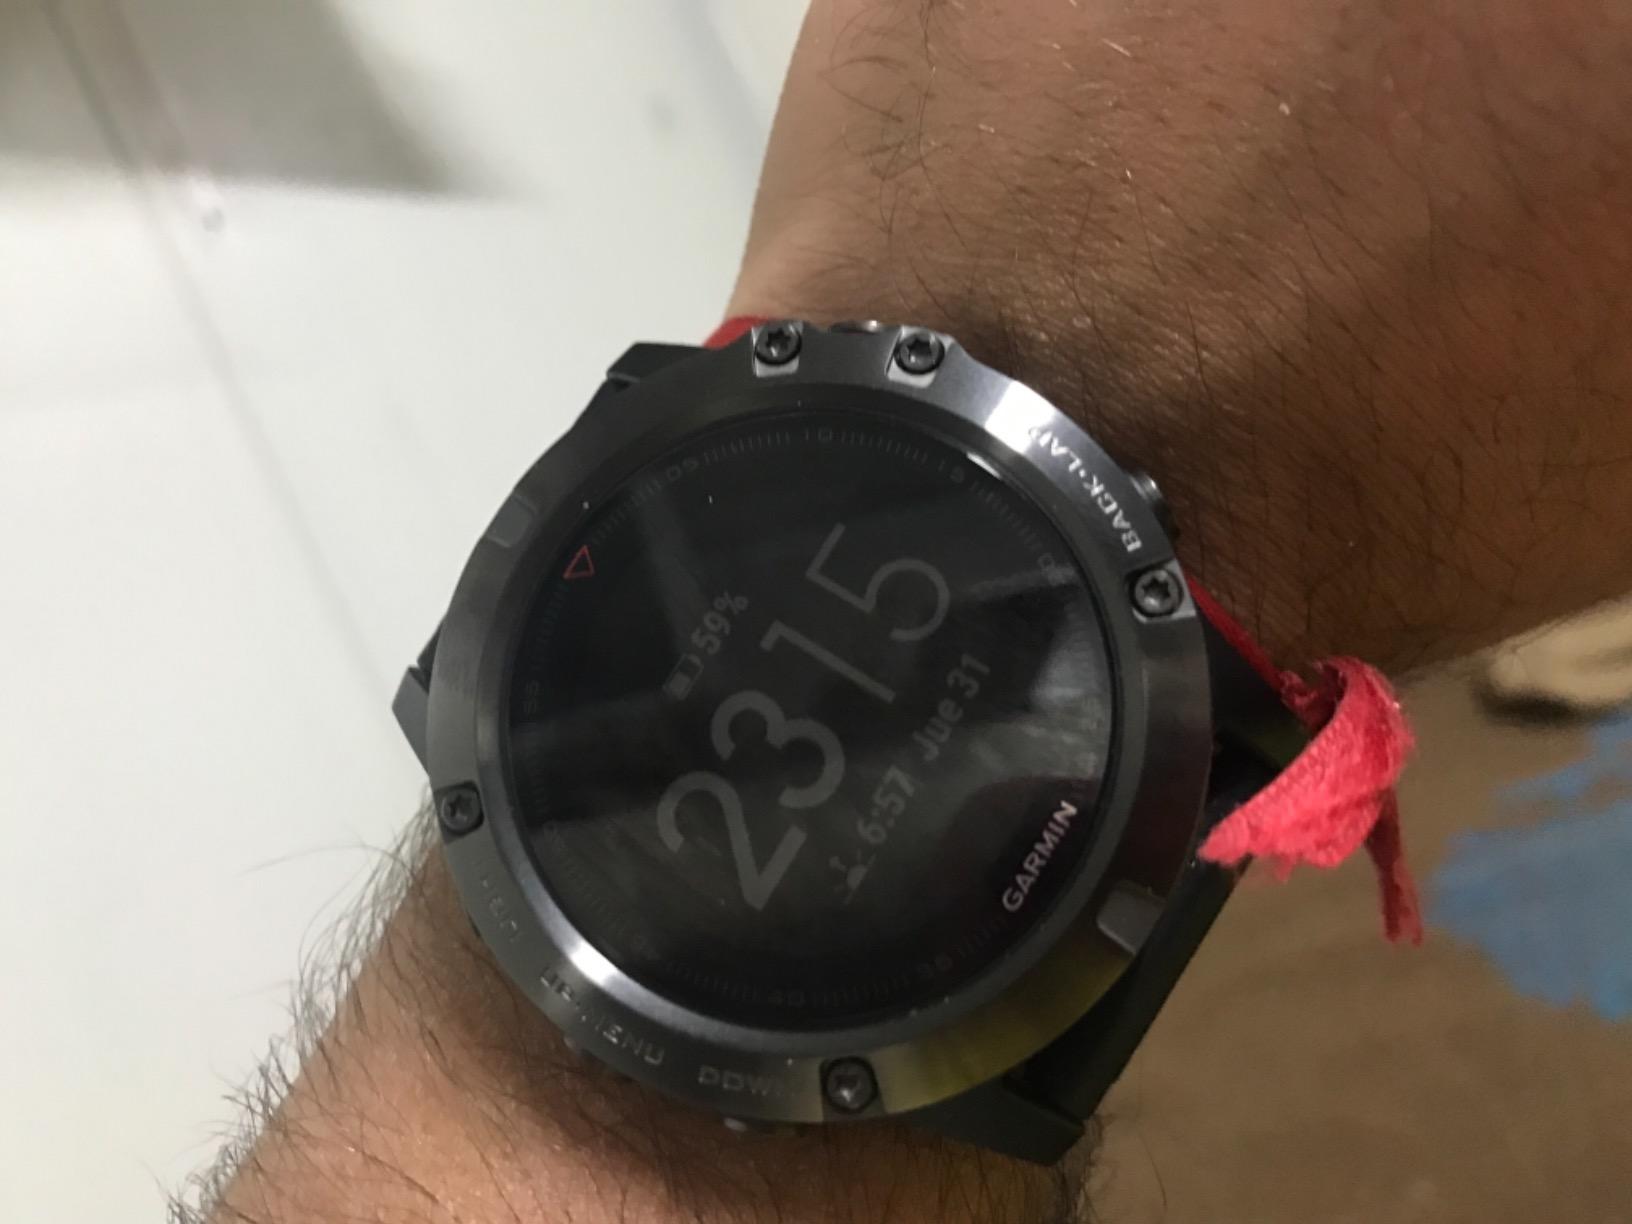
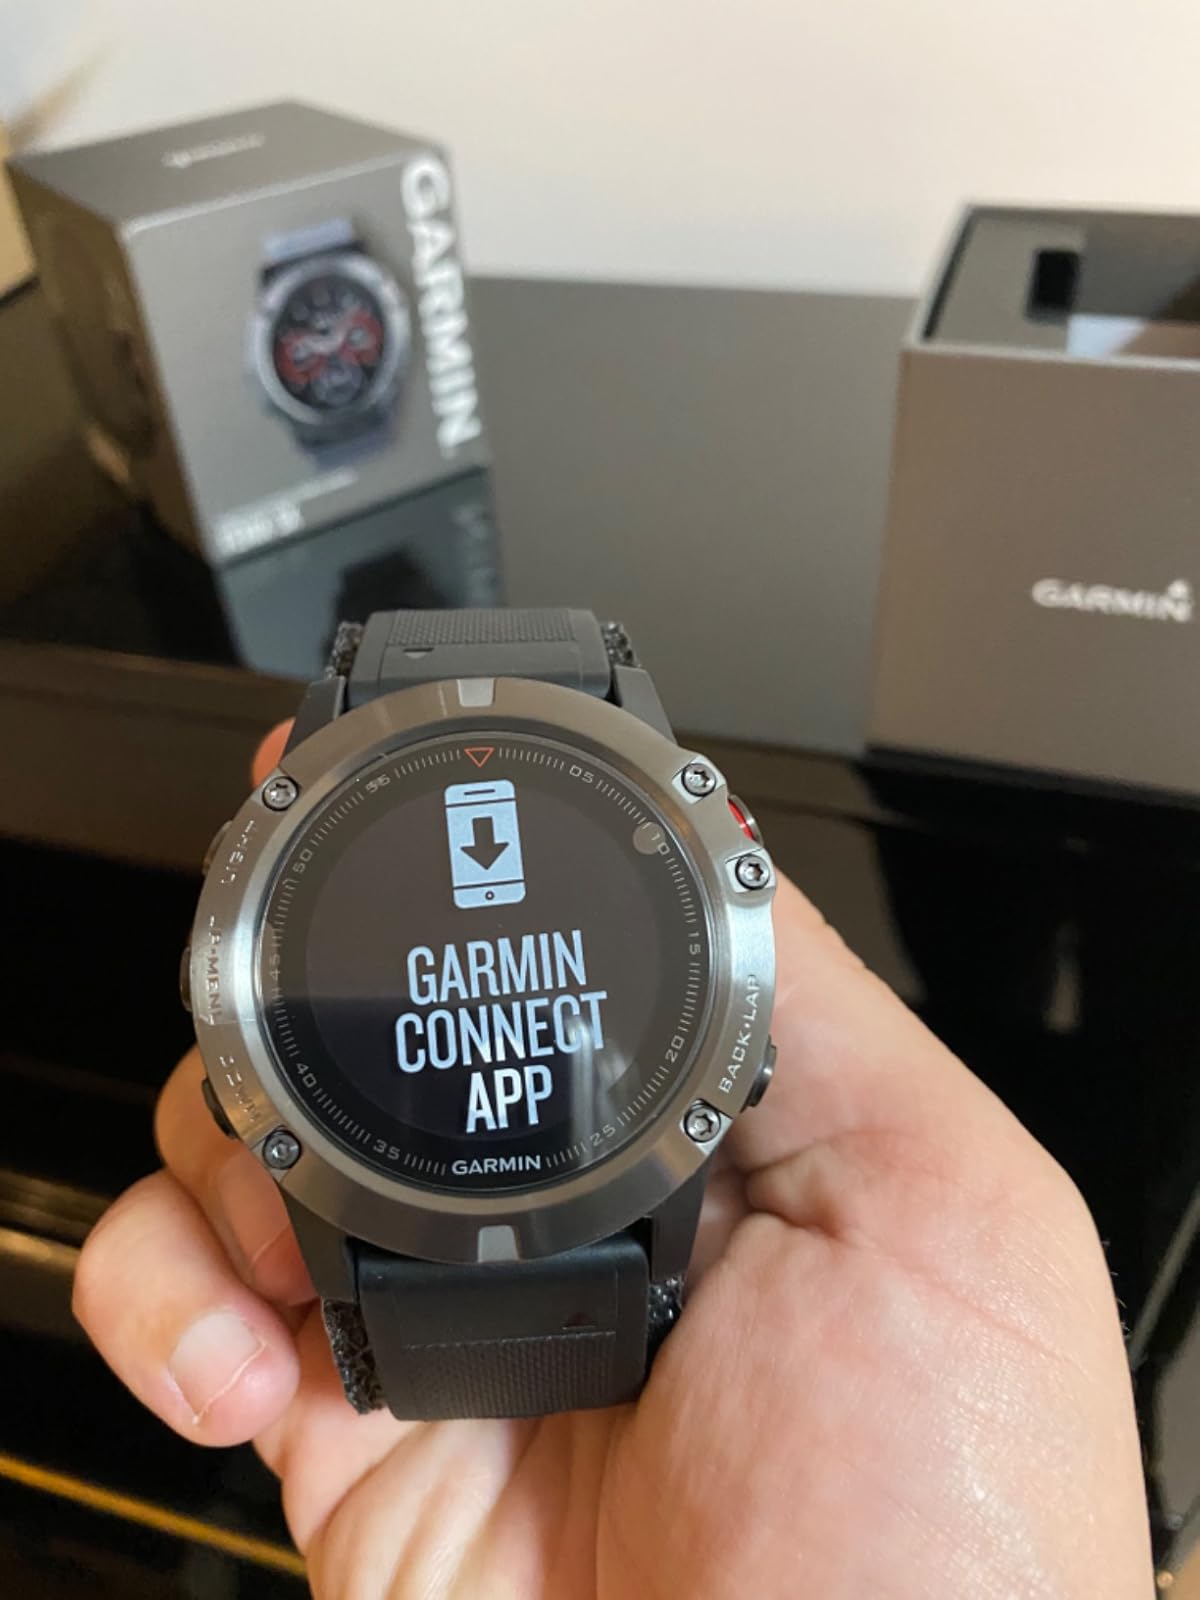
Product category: smartwatch
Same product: yes